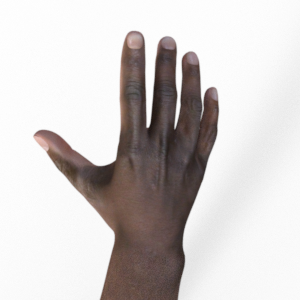
Label: paper